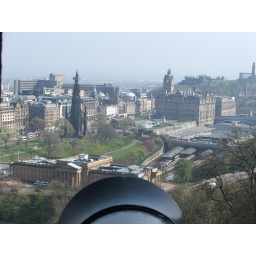
This photo was taken through an cannon opening in the castle wall in Edinburgh, Scotland